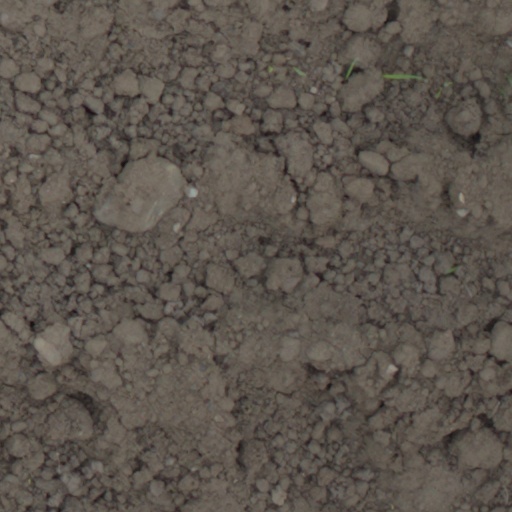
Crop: wheat